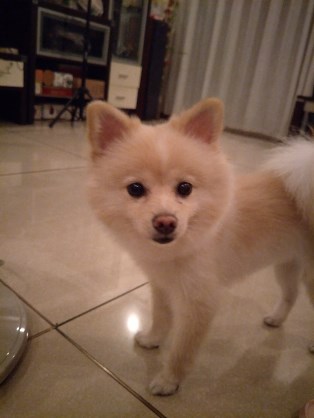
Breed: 1936-n000005-Pomeranian